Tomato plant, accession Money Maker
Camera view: vertical (180 deg); turntable rotation: 240 degrees
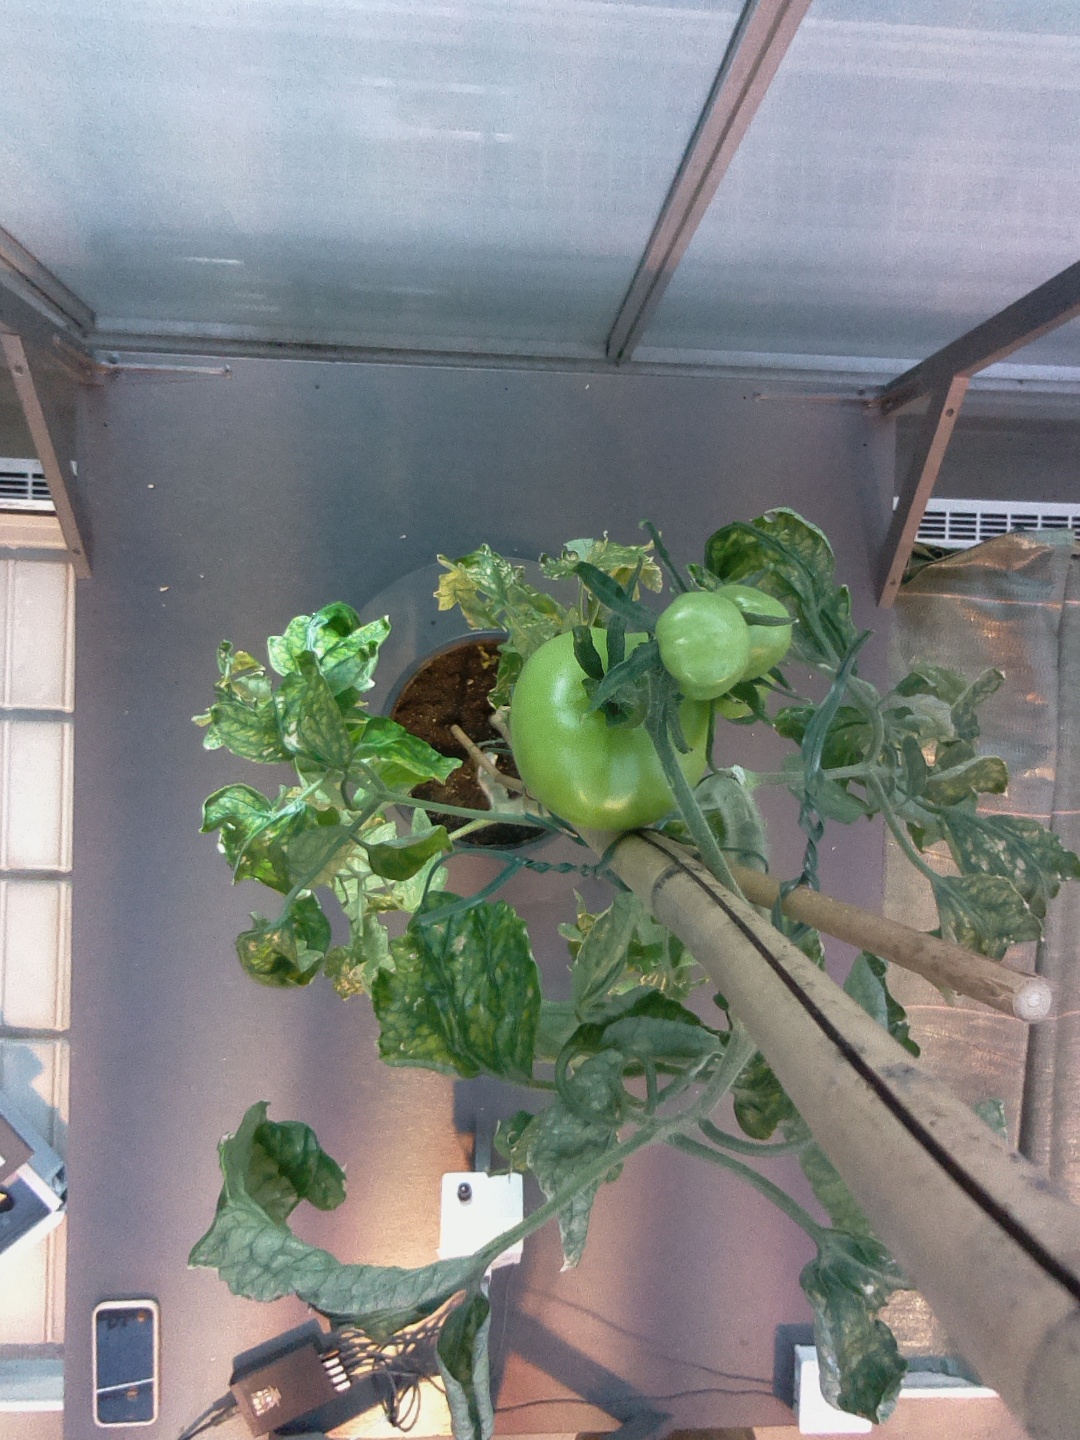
BBCH growth stage 78: 80% -90% of final fruit size